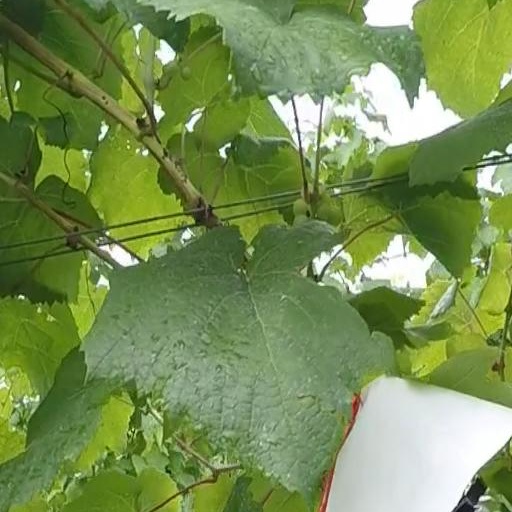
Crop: grape